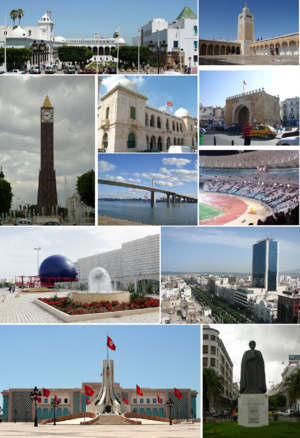
Tunis
Tunis er hovedstad i den nordafrikanske stat Tunesien. Byen har 1.200.000 indbyggere.